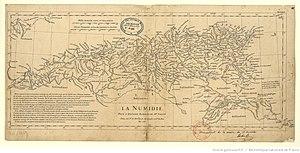
Très ancienne carte de 1742 العربية: نوميديا من أجل تاريخ الرومان لو سانت دانفيل جغرافي ماي 1742